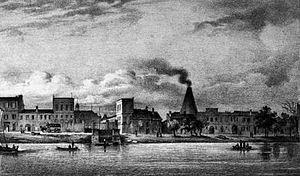
La verrerie Mitchell à Bordeaux, Bacalan, vers 1830, avec sa grande cheminée caractéristique en forme de cône.
Pierre Mitchell est un industriel bordelais, fondateur de la verrerie royale de Bordeaux, qui devient la plus grande productrice de bouteilles en France.
François Patrice Mitchell, ou Francis Patrick Mitchell, né vers 1740, mort en 1792, est un industriel bordelais de la verrerie, négociant, armateur.